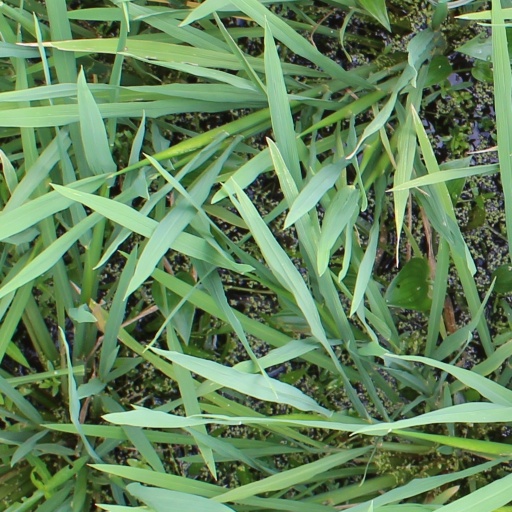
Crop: rice